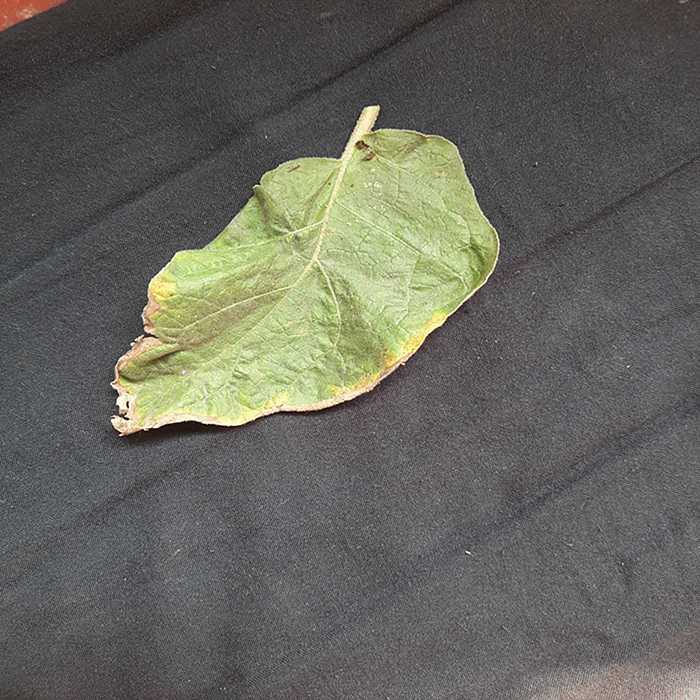
Plant: Eggplant
Label: Eggplant begomovirus